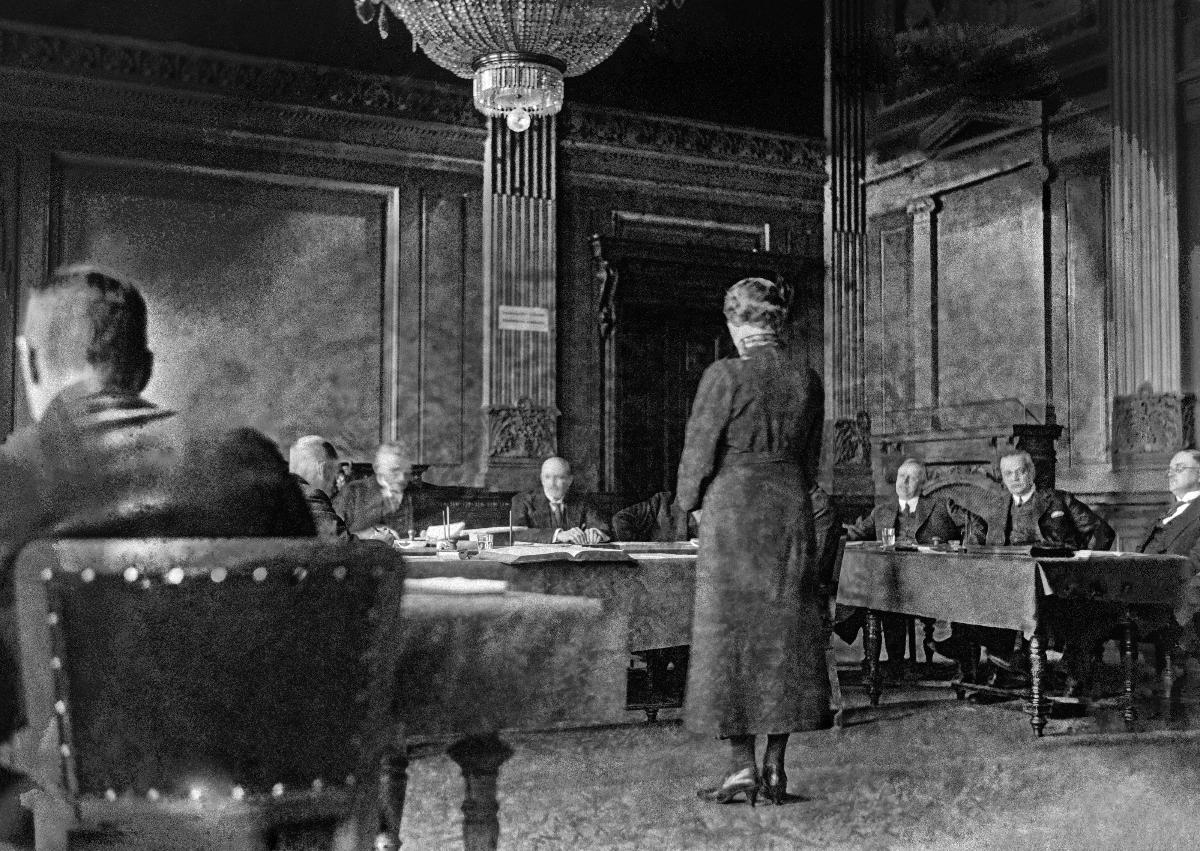
Juho Niukkanen Valtakunnanoikeudessa
Juho Niukkanen i Riksrätten; Juho Niukkanen at State Court
sisällön kuvaus: Juho Niukkanen Valtakunnanoikeudessa Säätytalossa Helsingissä 8.11.1933. Rouva Manner todistaa. content description: Juho Niukkanen at the State Court of Finland in Helsinki 8.11.1933. Mrs. Manner is testifying. innehållsbeskrivning: Juho Niukkanen i Riksrätten i Ständerhuset i Helsingfors 8.11.1933. Fru Manner vittnar.
Kuvaaja: Sundström, Hugo, kuvaaja
Vuosi: 1933
Paikka: Suomi, Uusimaa, Helsinki
Aiheet: oikeudenkäynti; ministerit; politiikka; tuomarit (oikeus); todistajat; syytetyt; state court; court; politicians; politics; prosecutors; respondents; witnesses; judge; HBL; trial (legal proceedings); ministers; judges; defendants; rättegång; ministrar; politik; domare (juridik); vittnen; åtalade; statsrätten; politiker; minister; domare; åklagare; åklagade